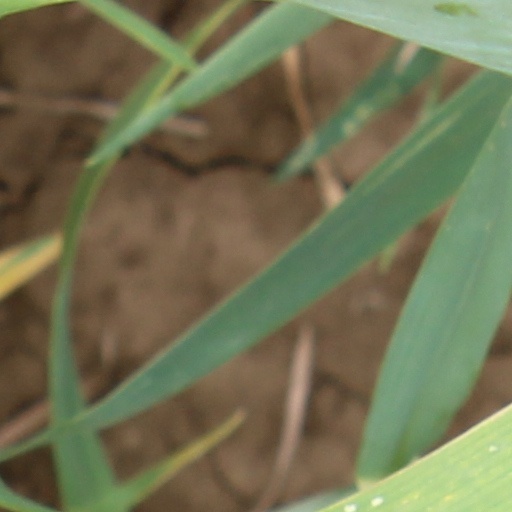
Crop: wheat